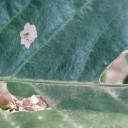
Label: Miner